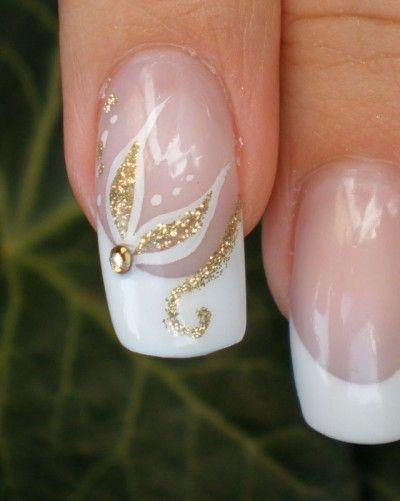
do you have long nails like this ? this manicure is beautiful .